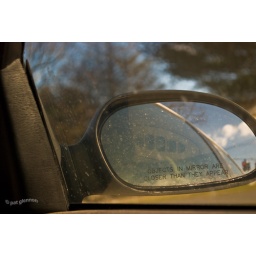
objects in mirror are dirtier than they appeartaken by my son